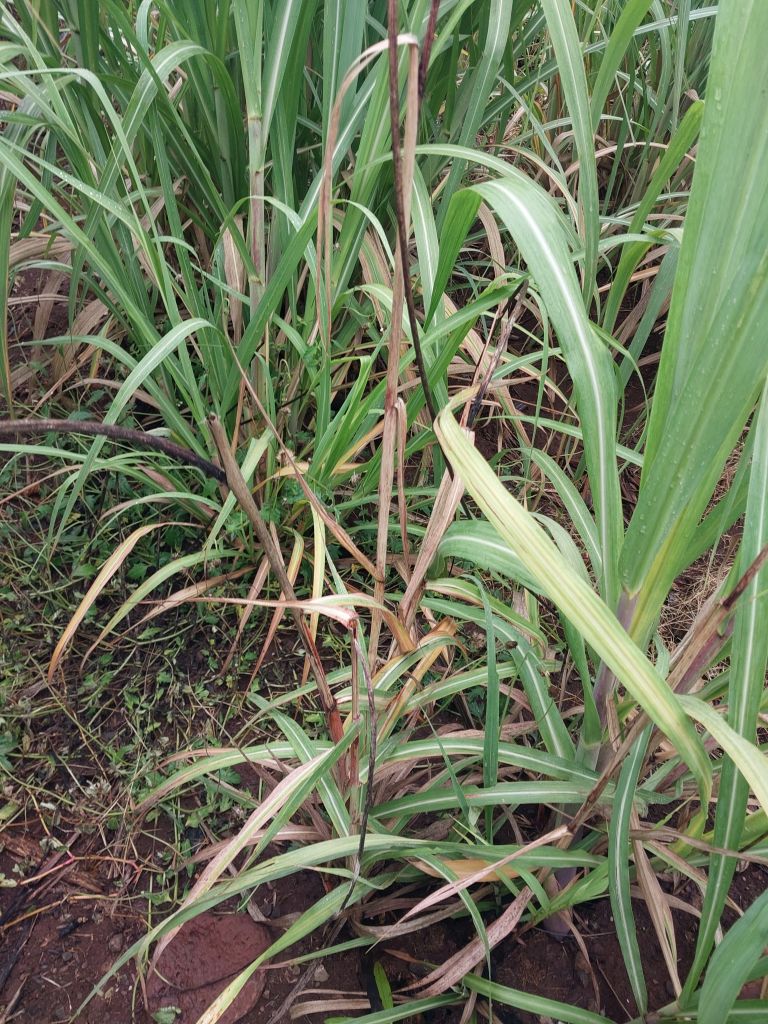
Label: Smut